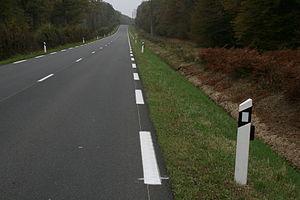
Un délinéateur en France est une balise de signalisation routière assurant un guidage latéral continu sur un itinéraire, en complément du marquage. Elle est codifiée J6.